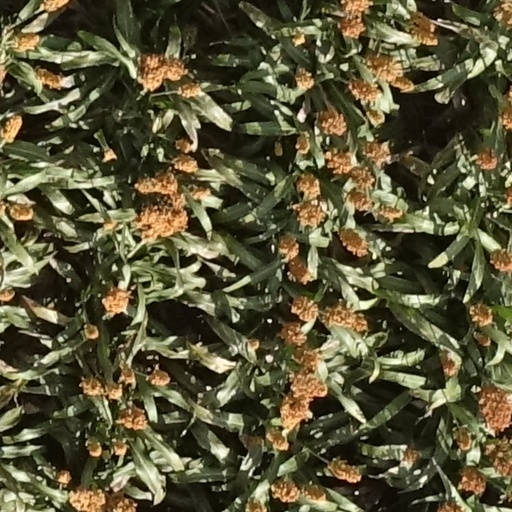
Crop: sorghum